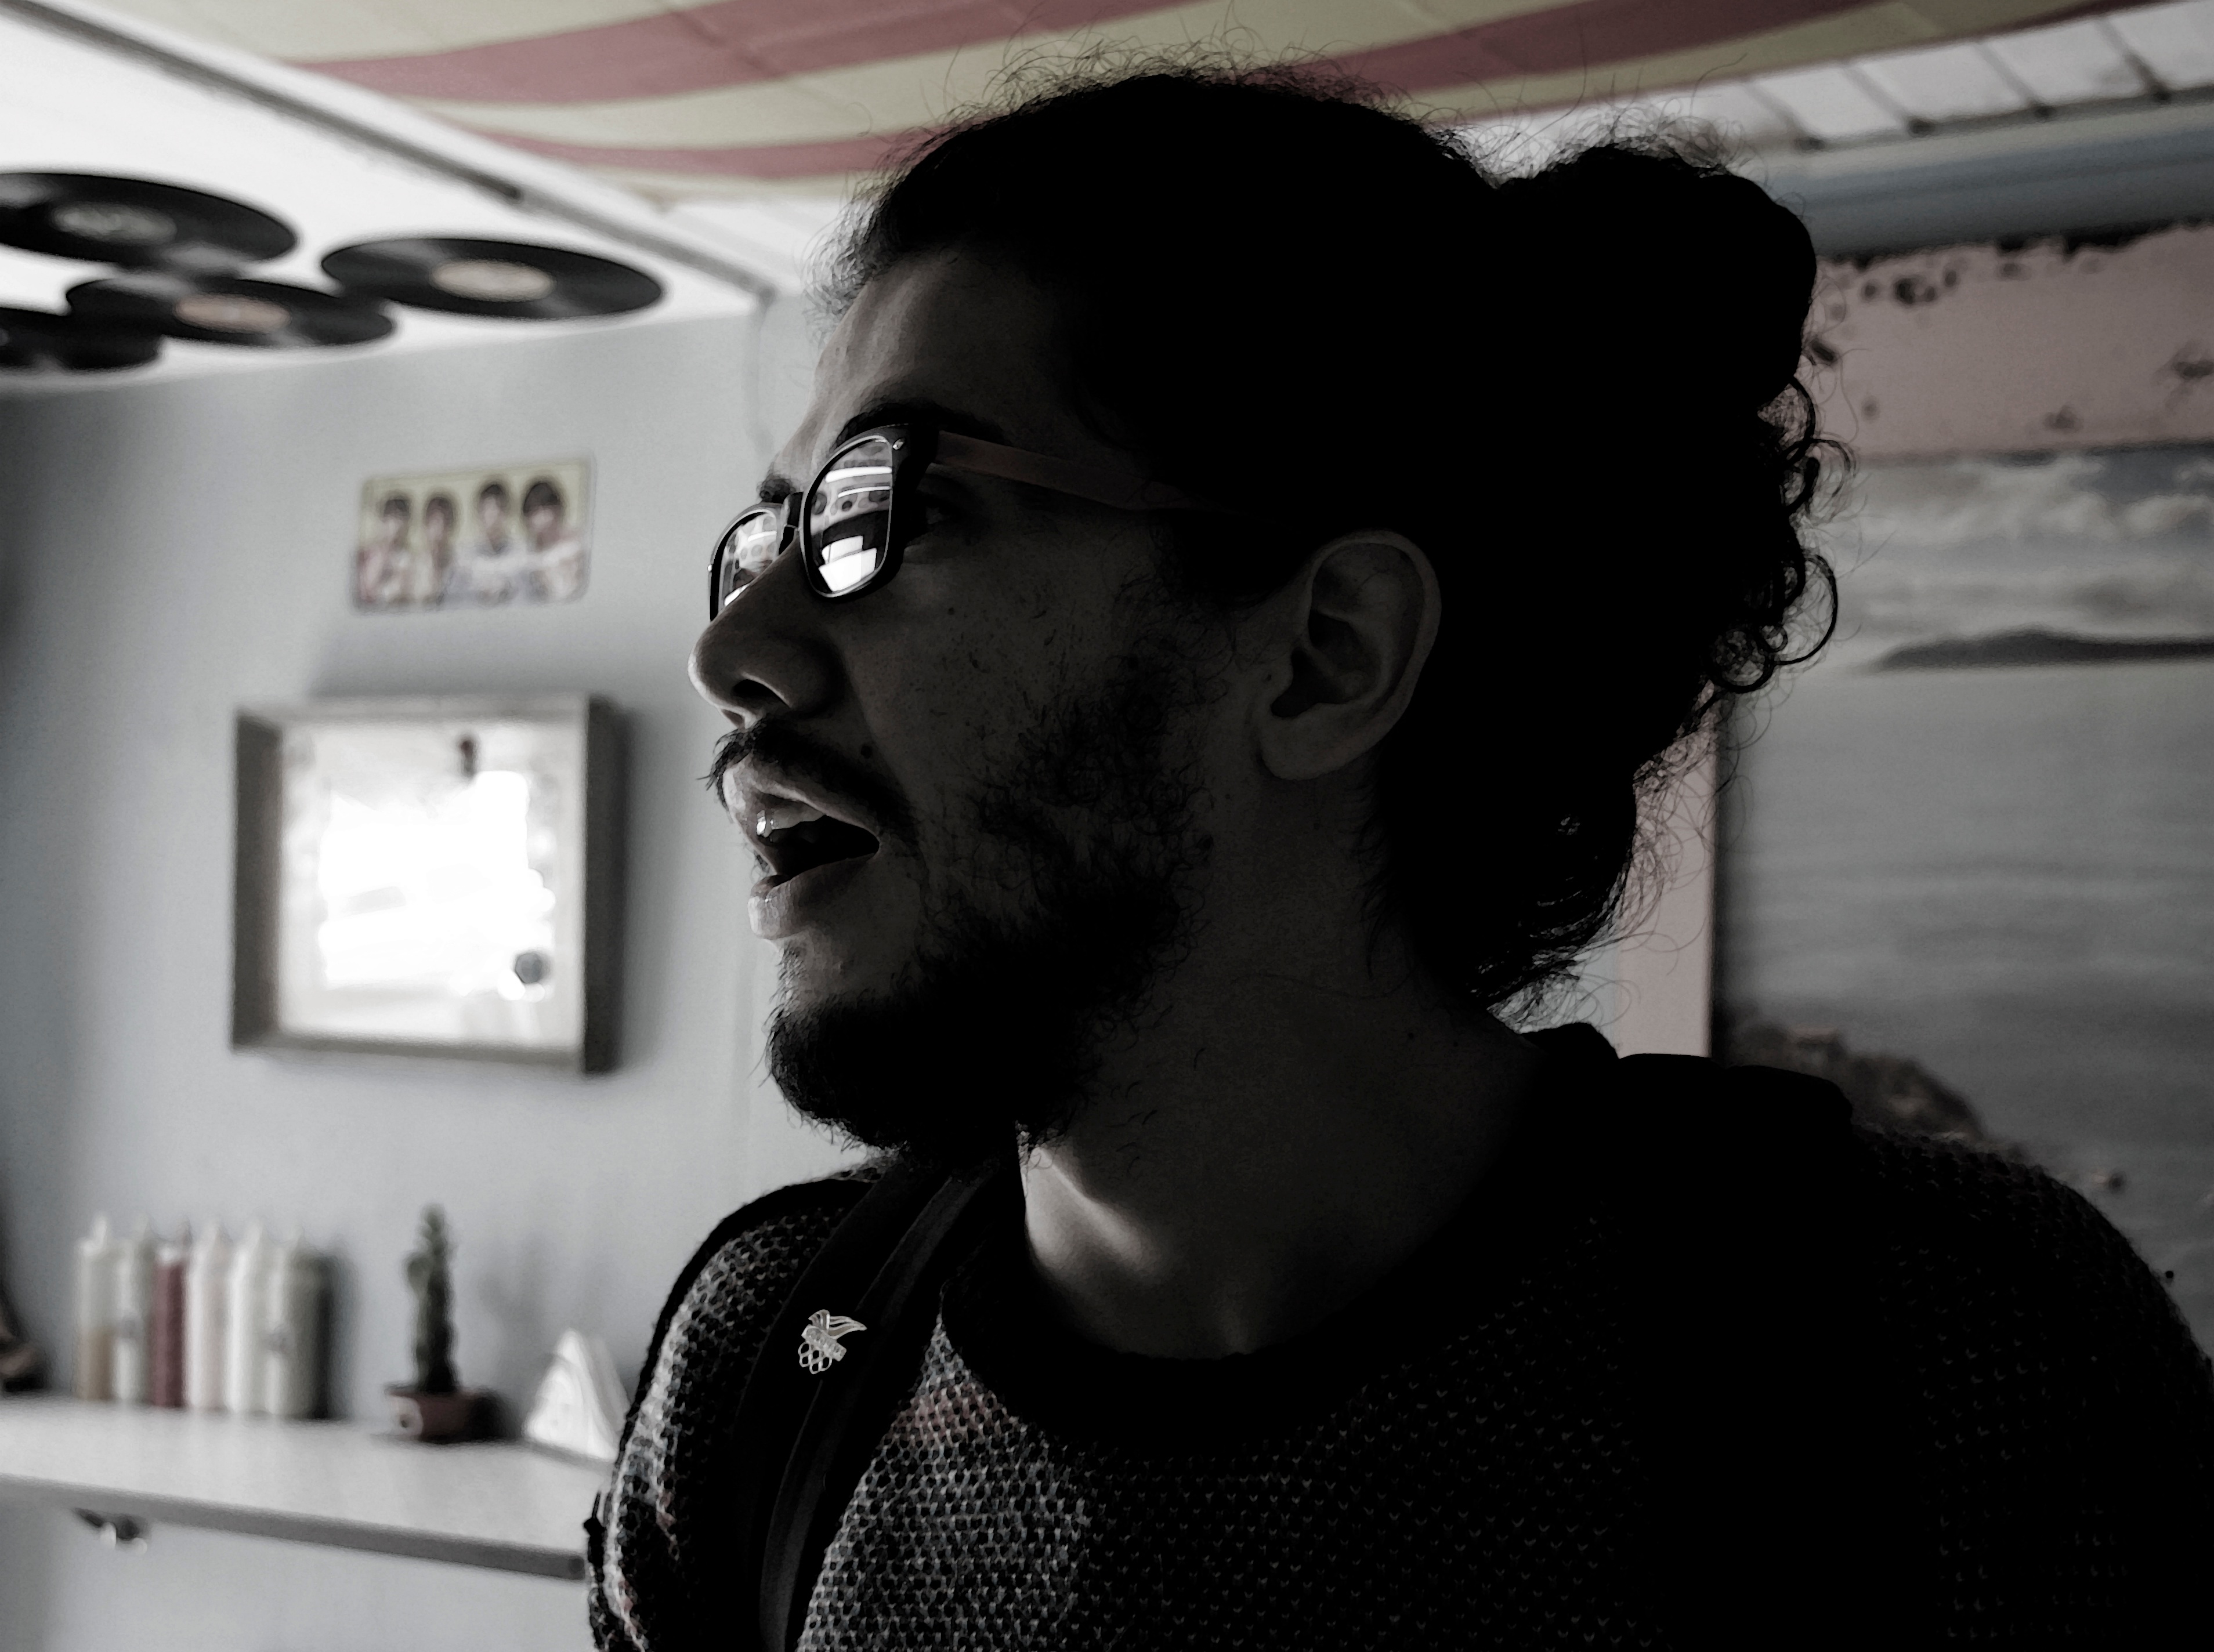
white, portrait, black, monochrome, glasses, head, photograph, emotion